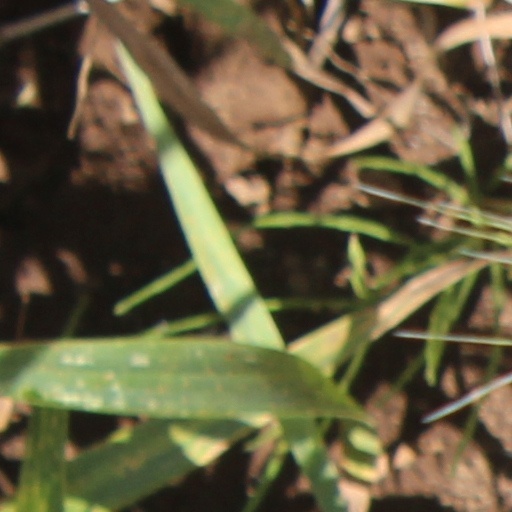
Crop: wheat